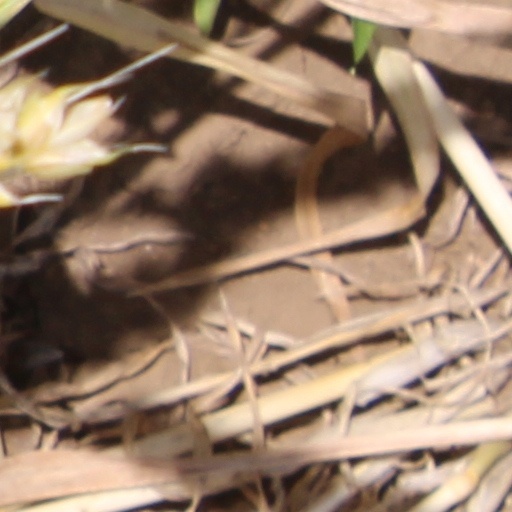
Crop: wheat